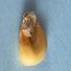
Maize quality: Bad